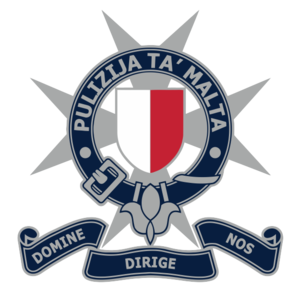
Les Forces de police maltaises sont chargées des missions de police dans la République de Malte. Elle relève de la responsabilité du ministère des Affaires intérieures et de la Sécurité nationale et ses objectifs sont définis dans "The Police Act", chapitre 164 de la loi maltaise.